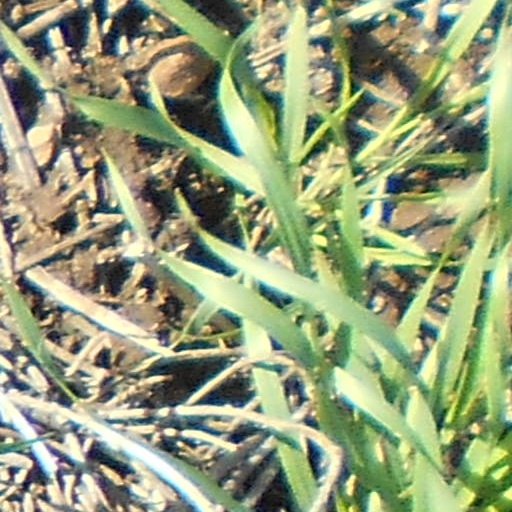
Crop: wheat